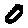
Label: 0